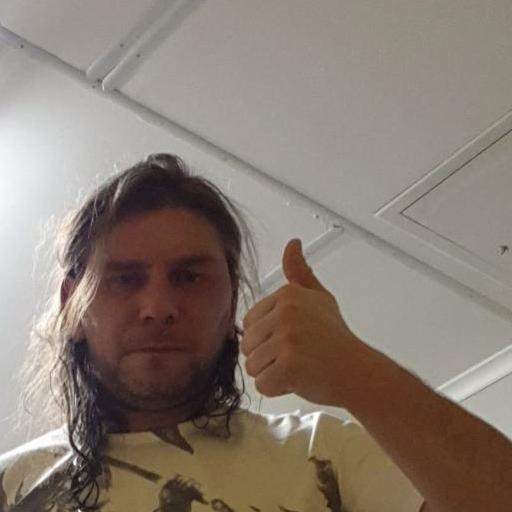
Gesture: like